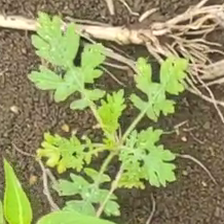
Weed species: Gajar_gavat_(Parthenium hysterophorus)